Walter Walkinshaw

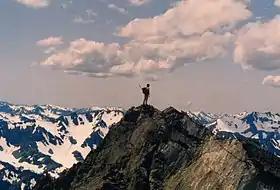
Walt on top of Mt. Walkinshaw

Walkinshaw was born in 1917 in Seattle into a pioneering family – Mount Walkinshaw in the Olympic Mountains is named after his father Robert B. Walkinshaw, an author and lawyer.